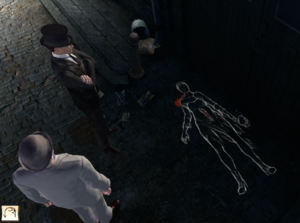
Capture d'écran du jeu Sherlock Holmes contre Jack l'Éventreur. Ici, on aperçoit Holmes et Watson devant la silhouette de Mary Ann Nichols, première victime du tueur.
Frogwares est un studio de développement de jeux vidéo ukrainien fondé en 2000, particulièrement actif dans le domaine du jeu d'aventure où il s'est distingué par sa série de jeux Sherlock Holmes qui connait environ une nouvelle sortie tous les deux ans depuis 2002.
Sherlock Holmes contre Jack l'Éventreur est un jeu vidéo d'aventure développé par Frogwares, sorti en France sur PC le 30 avril 2009. Le jeu a ensuite été porté sur Xbox 360 par le studio français Spiders le 19 novembre 2009. Étant le cinquième volet de la série « Sherlock Holmes » développée par Frogwares, le jeu est parfois désigné par les joueurs sous l'abréviation « Sherlock Holmes 5 » ou « SH5 ».